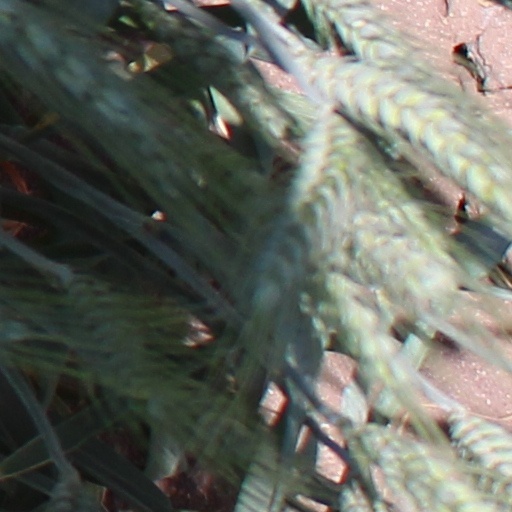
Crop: wheat